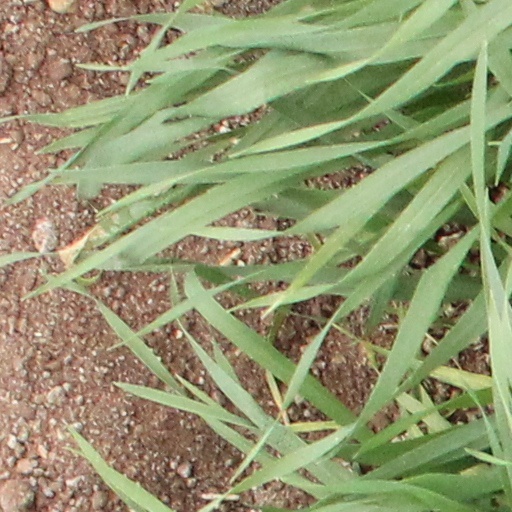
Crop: wheat